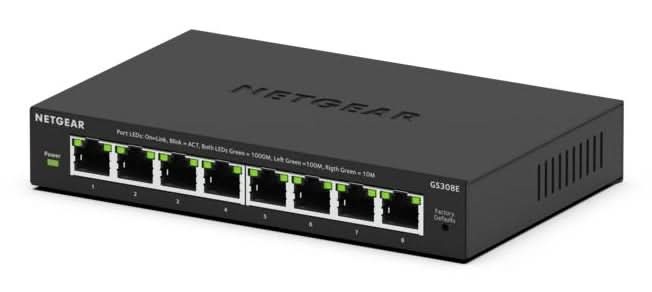
NETGEAR GS308E Managed L2/L3 Gigabit Ethernet (10/100/1000) Power over Ethernet (PoE) Black
8-Port Gigabit Ethernet Plus Switch The NETGEAR 8-Port Gigabit Ethernet Plus Switch provides exceptional value to businesses looking to increase network visibility and control while enjoying plug-and-play connectivity. Gigabit Ethernet 8 ports provide gigabit Ethernet connectivity to your devices Energy-Efficient This switch is designed to optimize power usage, lowering cost of operation as a result No Crossover Cables Auto-MDI/MDIX eliminates the need for crossover cables Auto-Negotiation Automatic connection at the highest common speed between the switch and an end device Fanless Design Silent operation makes this switch perfect for noise-sensitive environments Versatile Mounting Options Install your switch on your desktop, or mount it to your wall or rack with the hardware provided in the box 8 Ports, 12V/1.5A, 64 VLAN, 158 x 101 x 29 mm, 500 g
Brand: Netgear
Category: Electronics > Networking > Hubs & Switches